Donald R. Aldworth

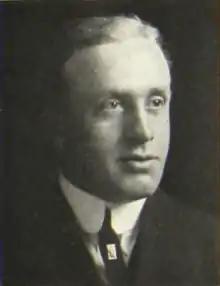
Aldworth pictured in "The Gopher 1914", Minnesota yearbook

Donald Ross Aldworth (December 5, 1889 – January 21, 1961) was the head coach of the University of Maine's football team in 1918. He compiled a 3–1 record. Previously, he played football while he attended the University of Minnesota, serving as team captain in 1913. He graduated with a Bachelor of Science in forestry in 1914.